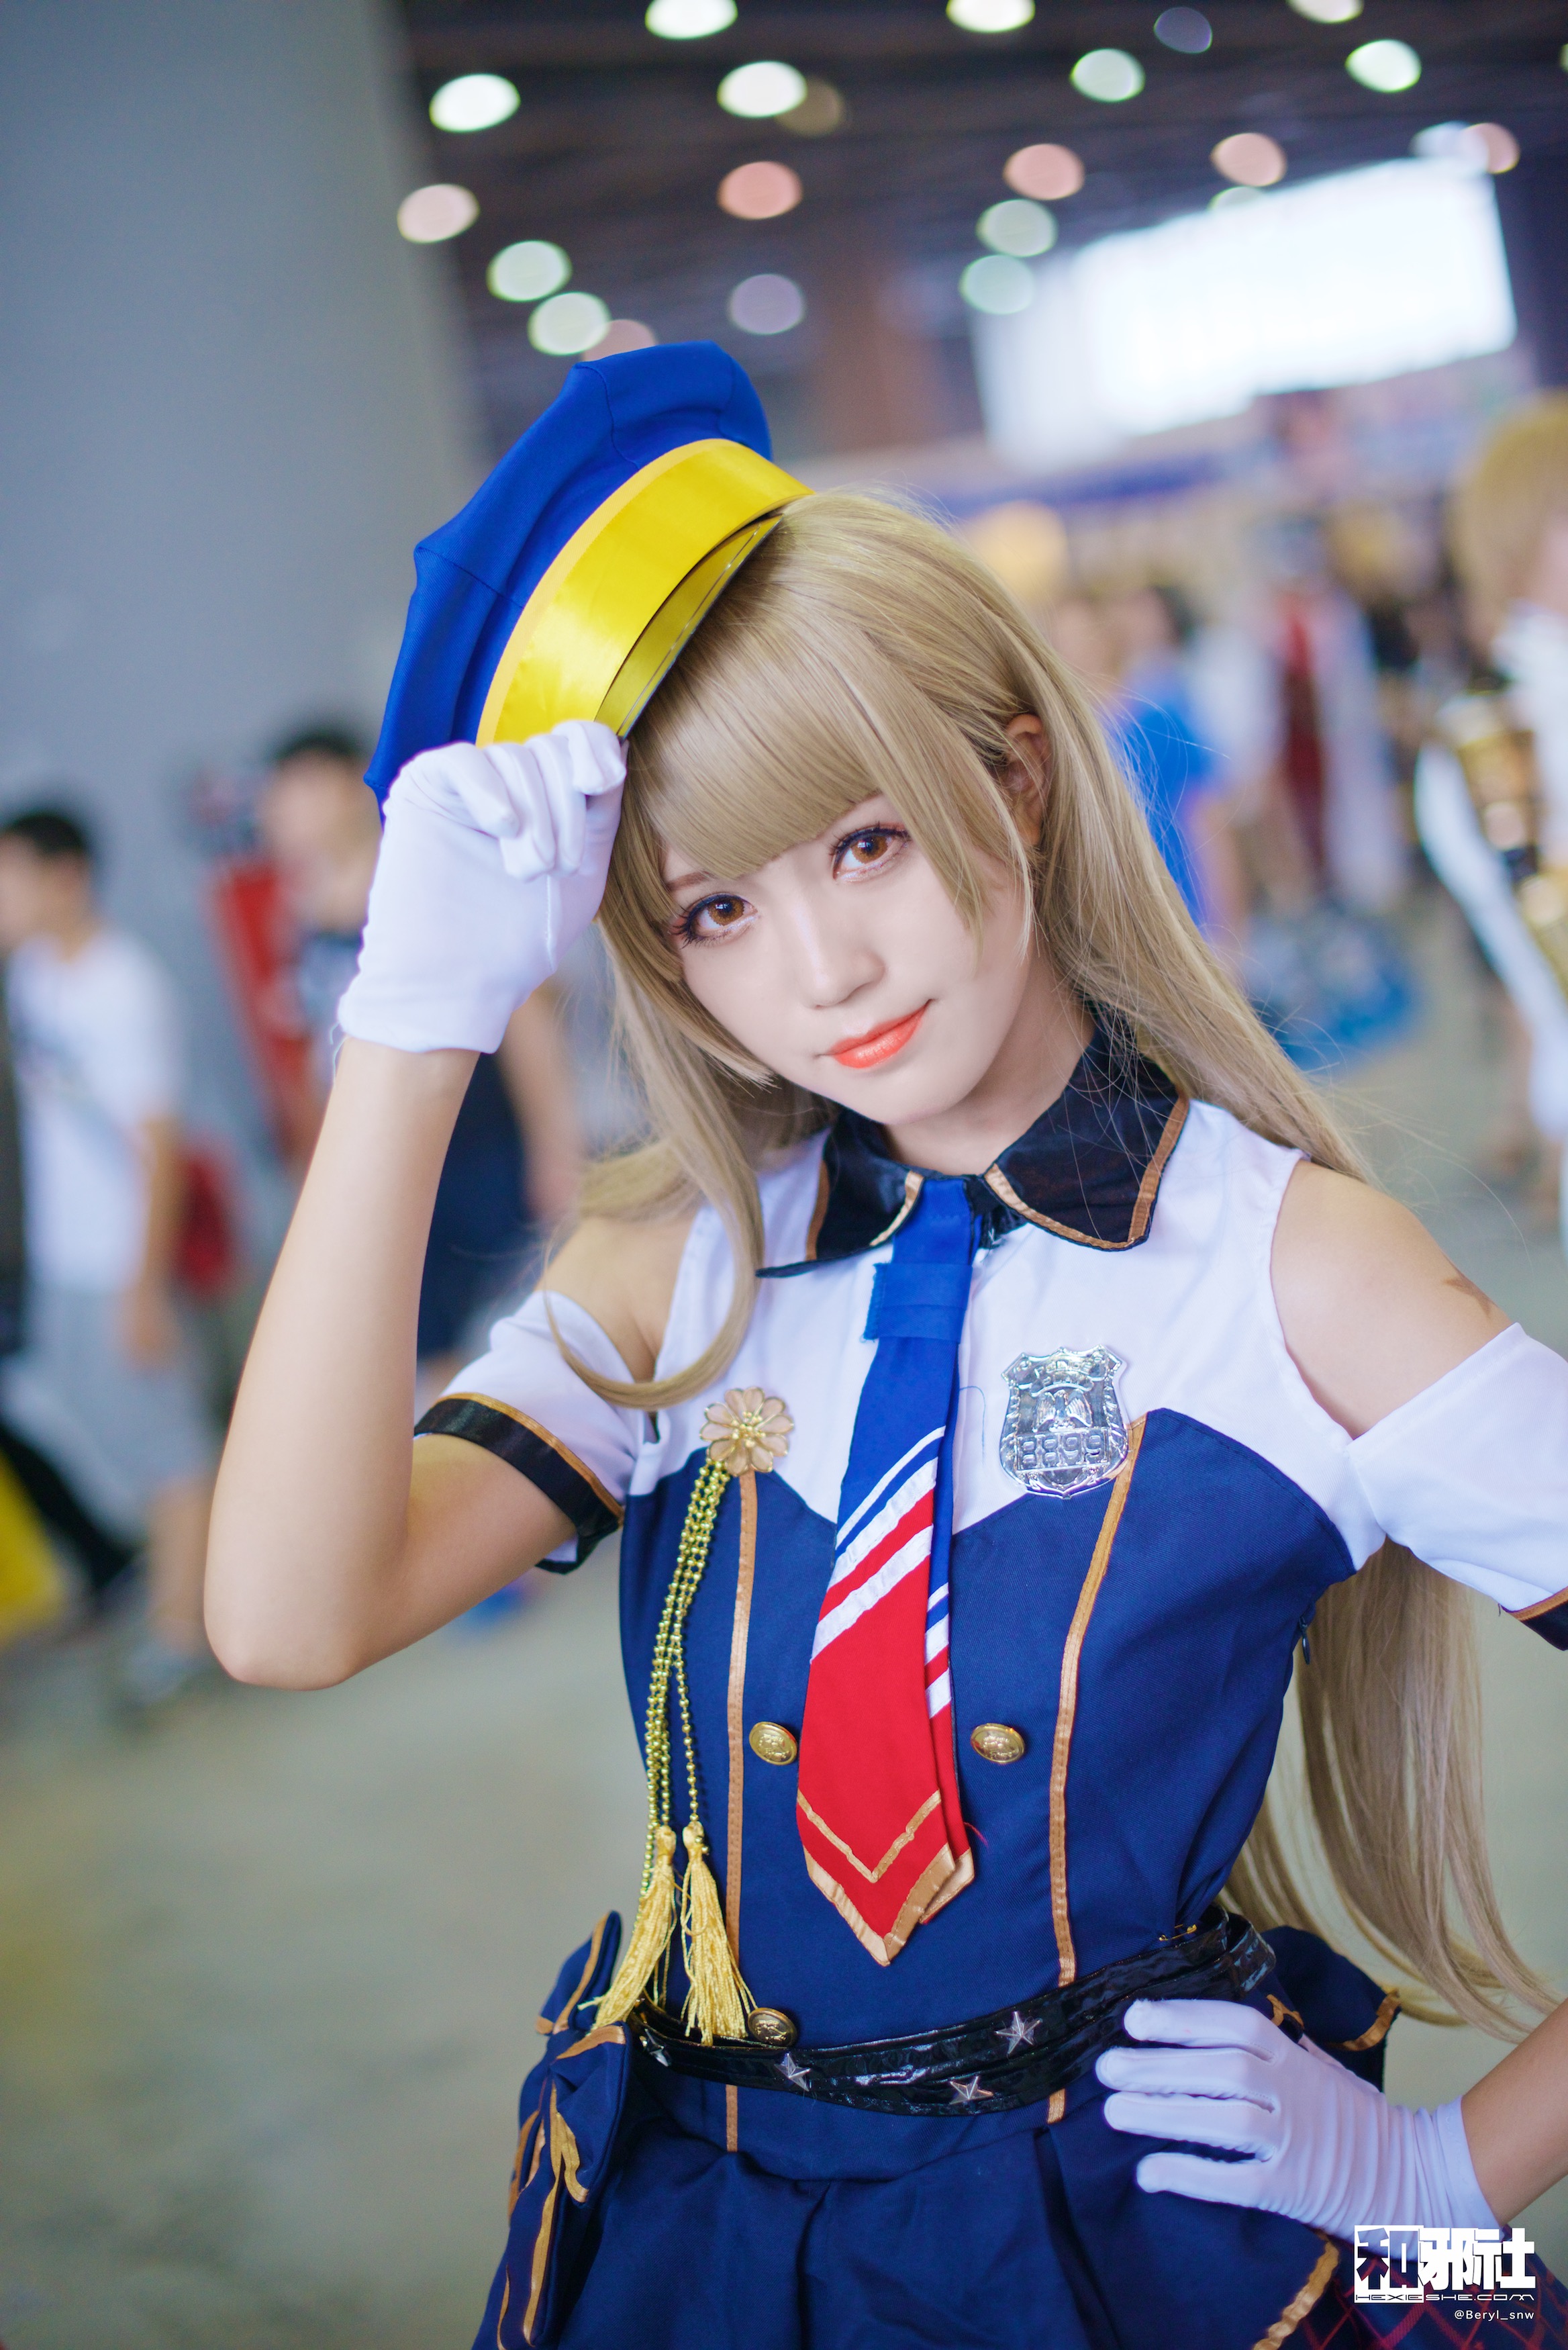
girl, cute, portrait, nikon, clothing, face, cosplay, girls, 50mm, japanese, costume, nikond800e, teenage, anime, comic, comiccon, ffacg, teenagegirl, convention